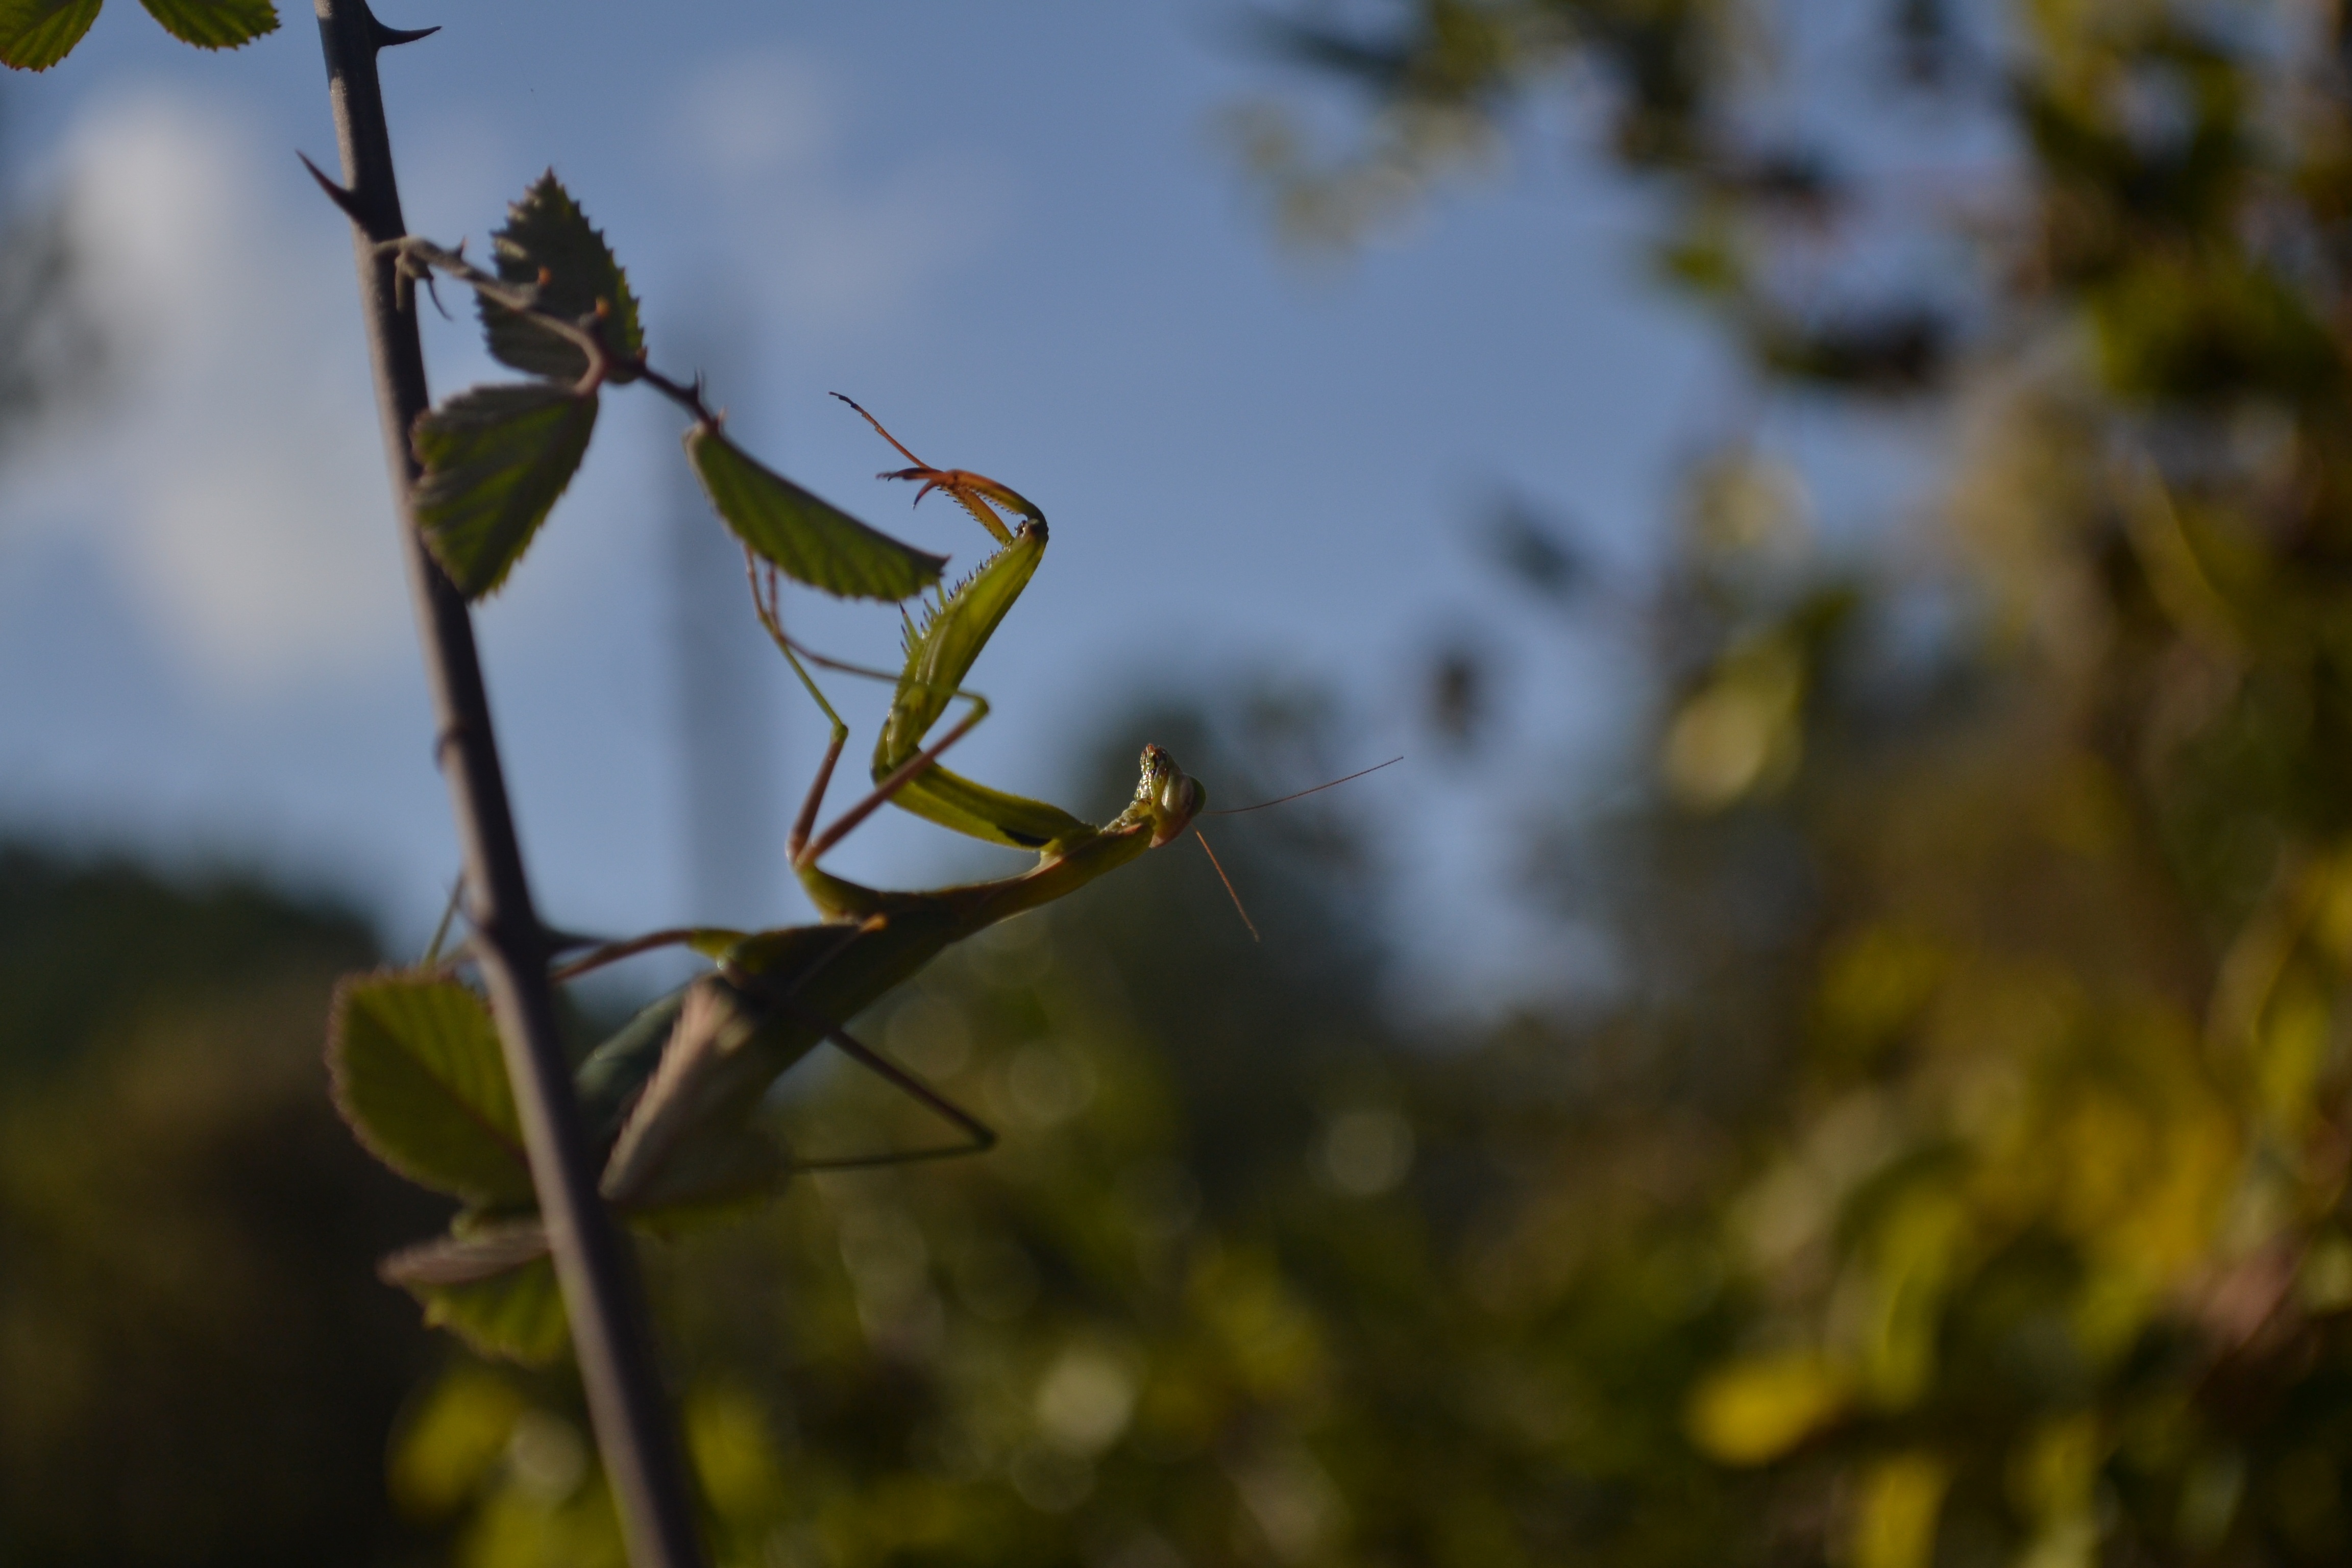
nature, branch, sunlight, leaf, flower, animal, wildlife, green, insect, macro, autumn, yellow, close, flora, fauna, invertebrate, mantis, beautiful, macro photography, green field